Berle Church

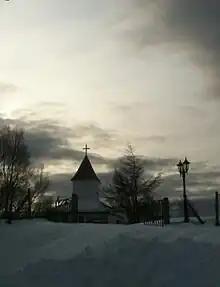
View of the church

Berle Church has obvious similarities to the Nordsida Church in nearby Stryn Municipality and the interior is designed in the same way. The chancel is separated from the nave by a simple, square altar rail. The room is light, marked by the white concrete walls and the pine-panelled slanted ceiling, with narrow windows on the sides. On the side of the main room there are partition walls to the smaller assembly room, but both rooms are used for the major church services. The small assembly room is normally used for various club activities, festive occasions, church coffees, funerals, as well as meetings of the church council. The kitchen is also used as a baptismal vestry, whereas the vicar's vestry is located to the right of the chancel.